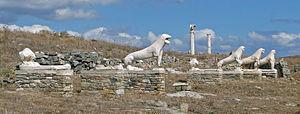
La Terrasse des Lions sur l'île de Delos Délos en Grèce
Le lion est un animal récurrent en symbolique, qui se retrouve par conséquent dans la fable, en héraldique, en sculpture et en peinture dans la civilisation occidentale.